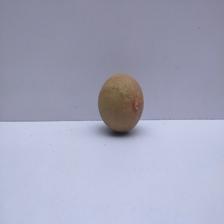
Size: Medium